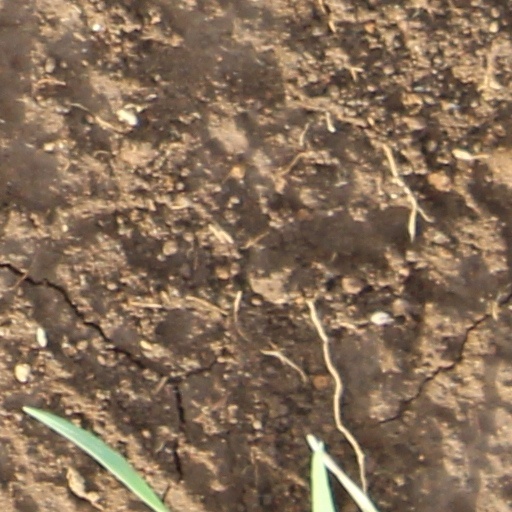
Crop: wheat